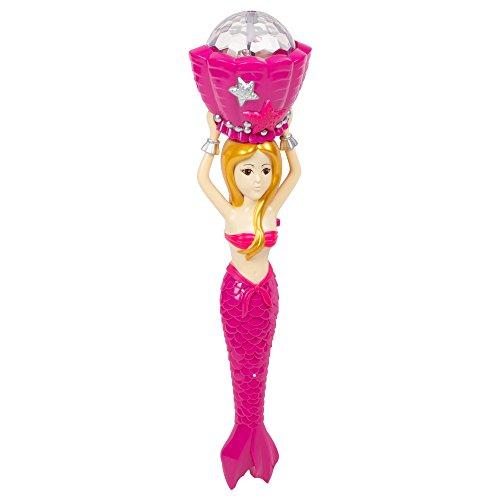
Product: Master Toys Light Up Mermaid Wand Flash Light Toy, 11"
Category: Toys & Games | Toy Figures & Playsets | Playsets & Vehicles | Playsets
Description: Perfect for kids of any age.
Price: $12.89
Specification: ProductDimensions:8x8x8inches|ItemWeight:3.52ounces|ShippingWeight:6.4ounces(Viewshippingratesandpolicies)|DomesticShipping:ItemcanbeshippedwithinU.S.|InternationalShipping:ThisitemcanbeshippedtoselectcountriesoutsideoftheU.S.LearnMore|ASIN:B07CDS88JT|Itemmodelnumber:5374|Manufacturerrecommendedage:12monthsandup